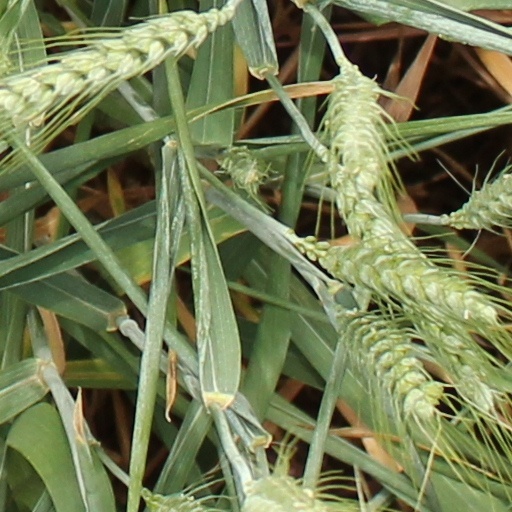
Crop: wheat